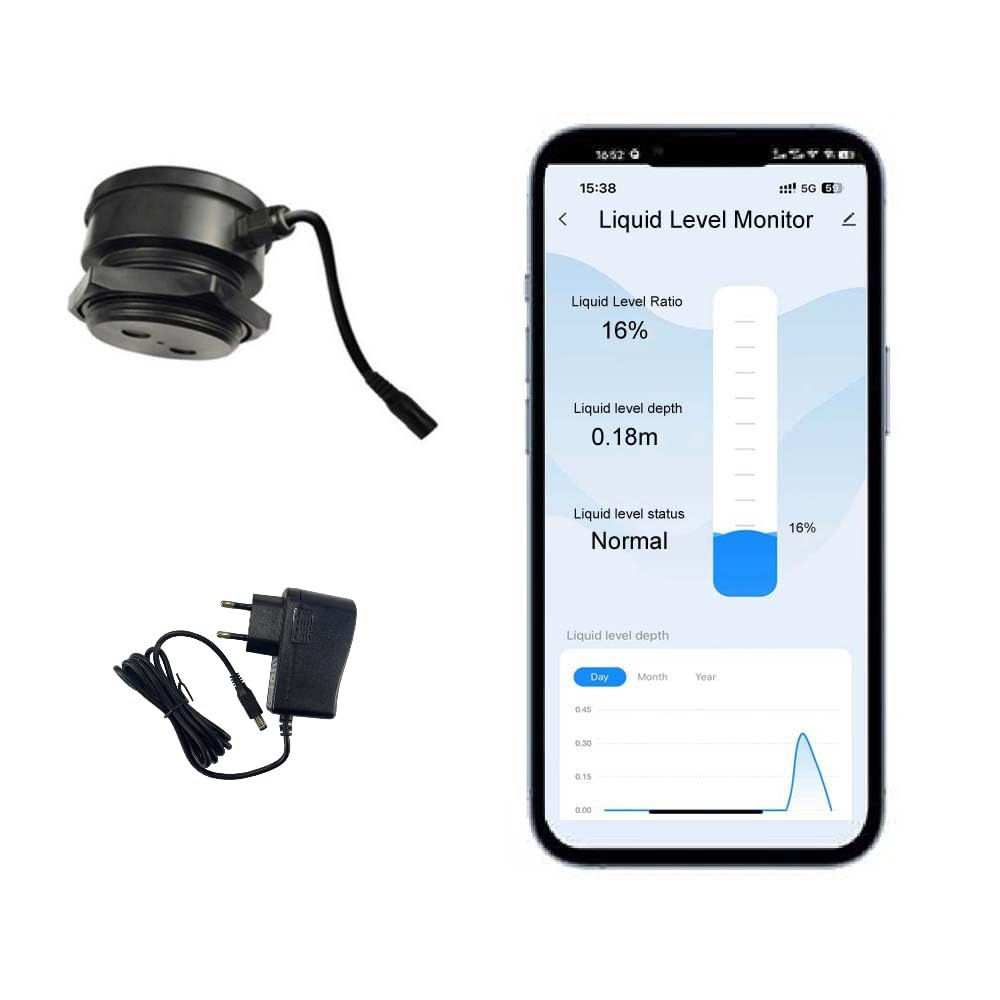
1 x RAW Customer Returns EPTTECH TLC2206 Tuya Smart Life Mobile App Wireless WIFI Remote Real-time Ultrasonic Reminder Outdoor Waterproof IP67 Liquid Oil Tanks Oil Level Monitoring Sensor Controller Alarm Indicator - RRP €62.0
Brand: Jobalots
Download Manifest: HERE Title Qty Unit Price Total Price ASIN EAN EPTTECH TLC2206 Tuya Smart Life Mobile App Wireless WIFI Remote Real-time Ultrasonic Reminder Outdoor Waterproof IP67 Liquid Oil Tanks Oil Level Monitoring Sensor Controller Alarm Indicator 1 €62.0 €62.0 B0CDPDPRJH 735373997045
Category: Hardware > Tools > Measuring Tools & Sensors > Flow Meters & Controllers